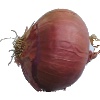
Label: Onion Red 1